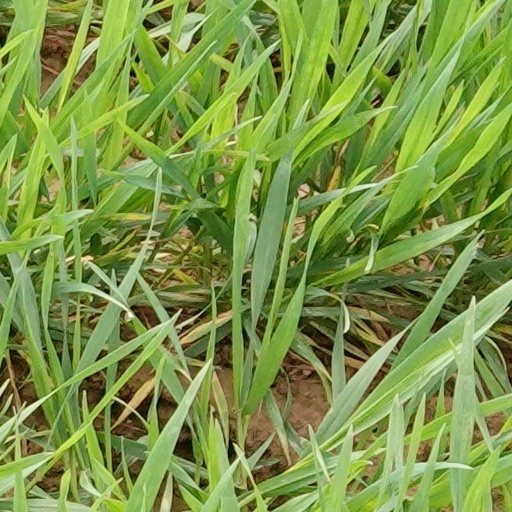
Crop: wheat